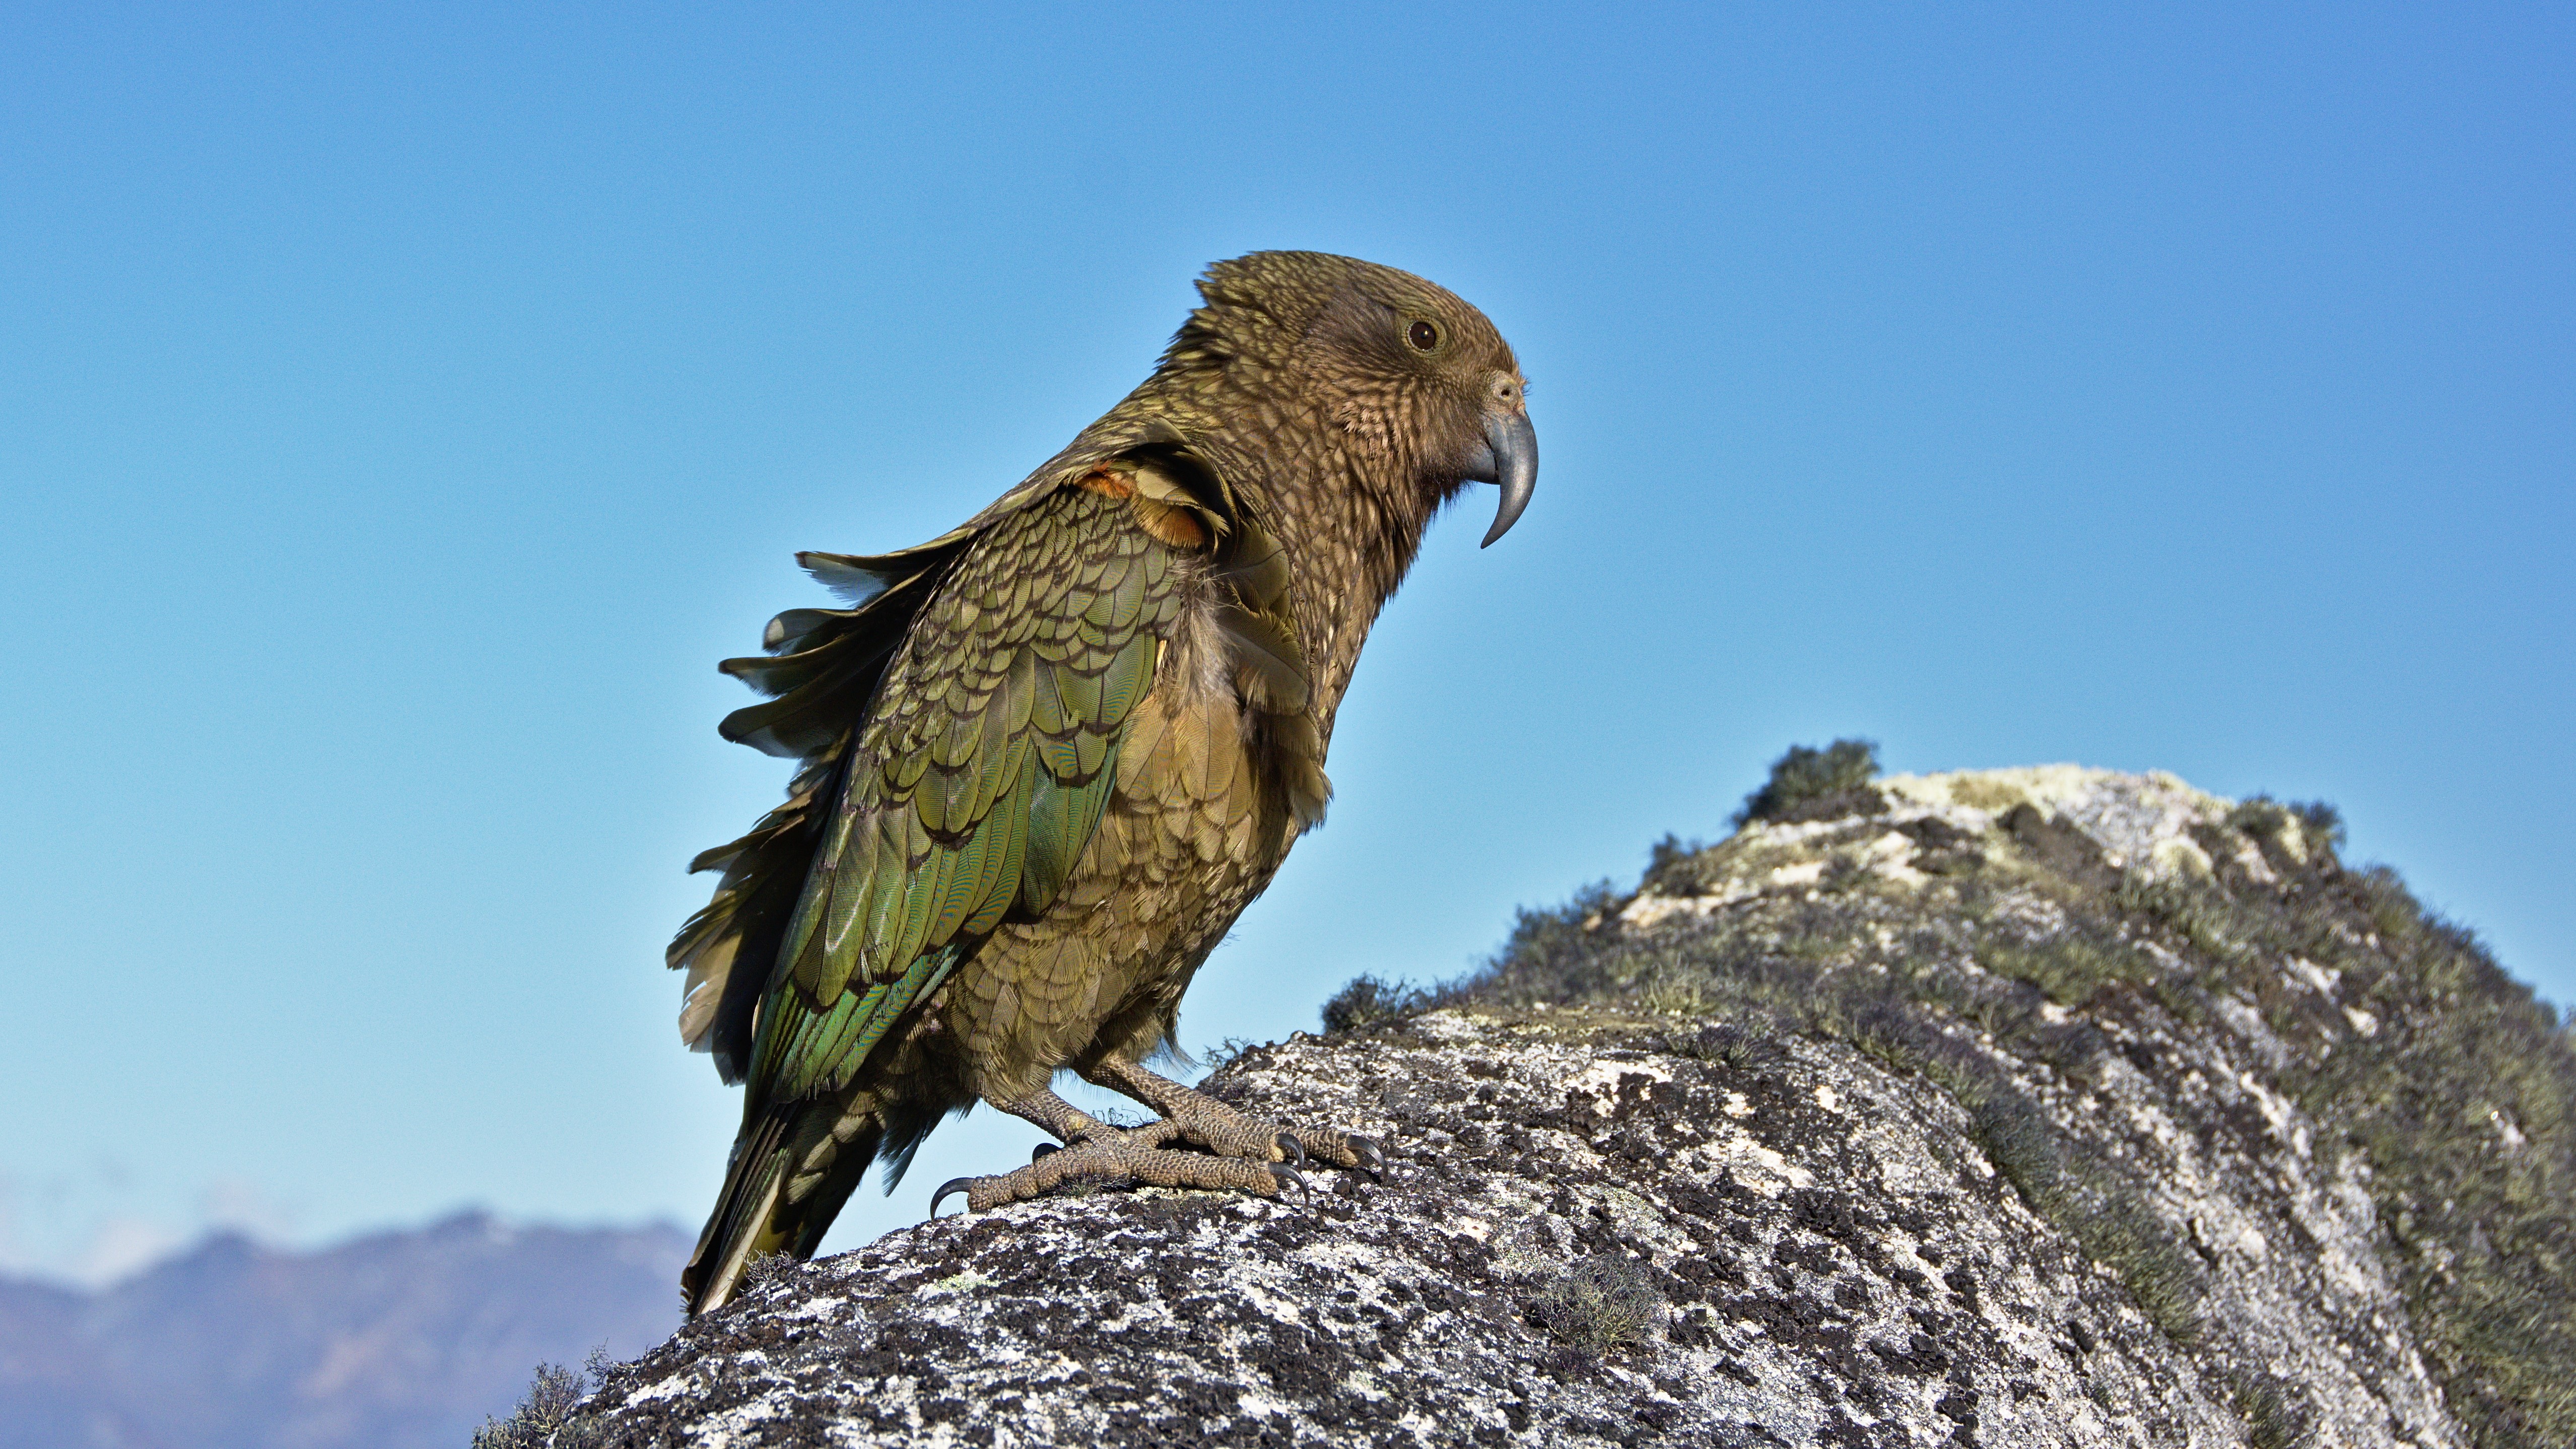
bird, wing, wildlife, beak, fauna, bird of prey, vertebrate, parrot, vulture, condor